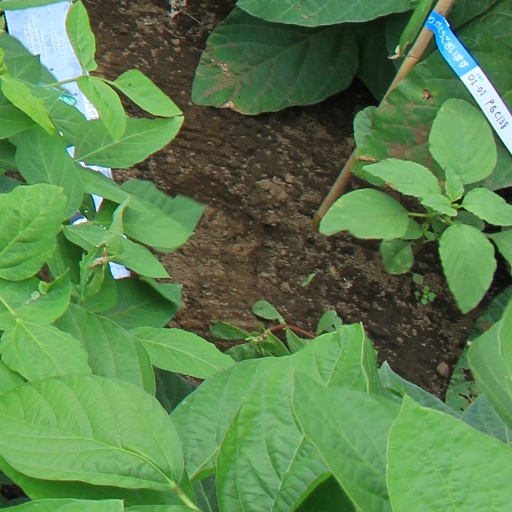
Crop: soybean